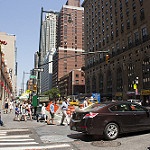
Scene: Outdoor